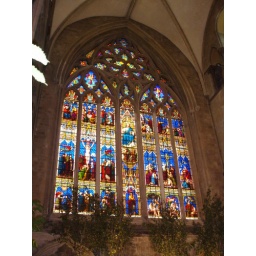
Stained glass window in the south transept of Chichester cathedral. Taken at the Festival of Flowers. (P5290600)